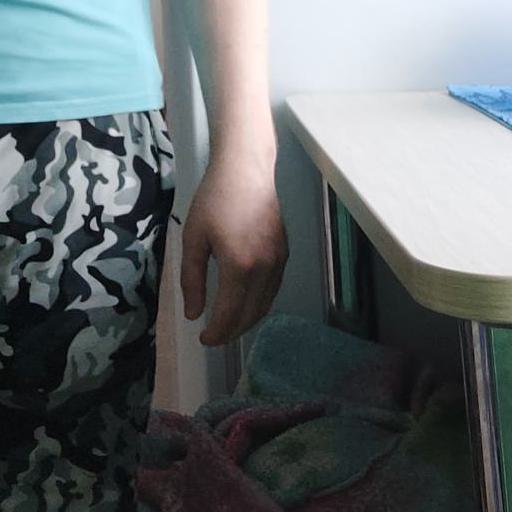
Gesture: no_gesture